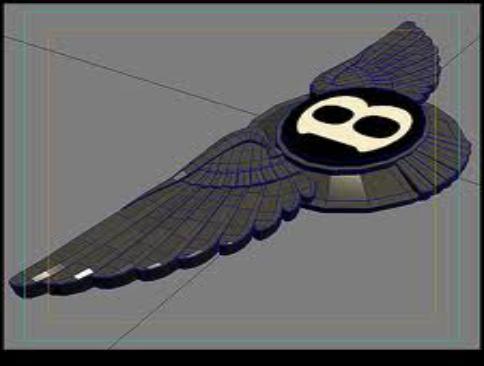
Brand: Bentley
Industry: Transportation